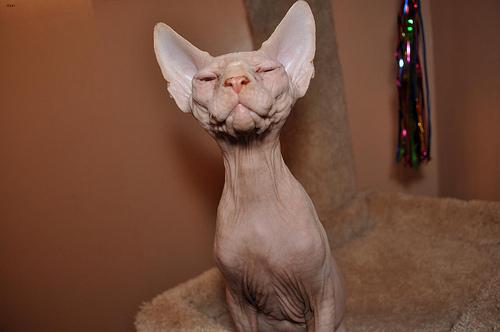
Breed: Sphynx